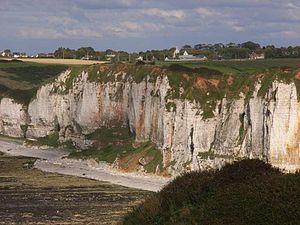
Criquebeuf-en-Caux est une commune française située dans le département de la Seine-Maritime en région Normandie.